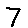
Label: 7